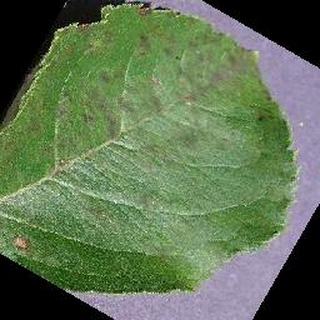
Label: apple_apple_scab